Matthew and Son

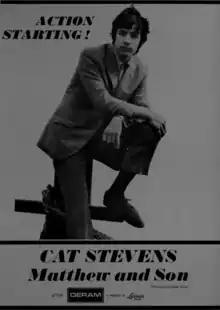
"Cash Box" trade ad for the single

After recording, Hurst brought the tapes of "Matthew and Son" back to Tony Hall, who still remained dismissive of it. Allan Keen, a disc jockey on pirate radio station Radio London was instrumental in the song's success, with Hurst bringing a copy of the song to him. Though Keen did not like the song either, he agreed to play it on his show to "see if it would catch on". Proving to be a popular song, Deram released "Matthew and Son" as Stevens's second single on 30 December 1966, with another of Stevens's compositions, "Granny", on the B-side. To promote the single, Stevens was in January 1967 called onto various light entertainment television shows, including "Ready Steady Go!" and "Top of the Pops". According to Hurst, when recording a radio session for the BBC Light Programme, Hall came rushing into the recording studio to "tell them [Hurst and Stevens] that 'Matthew and Son' had sold 30,000 copies in one day.